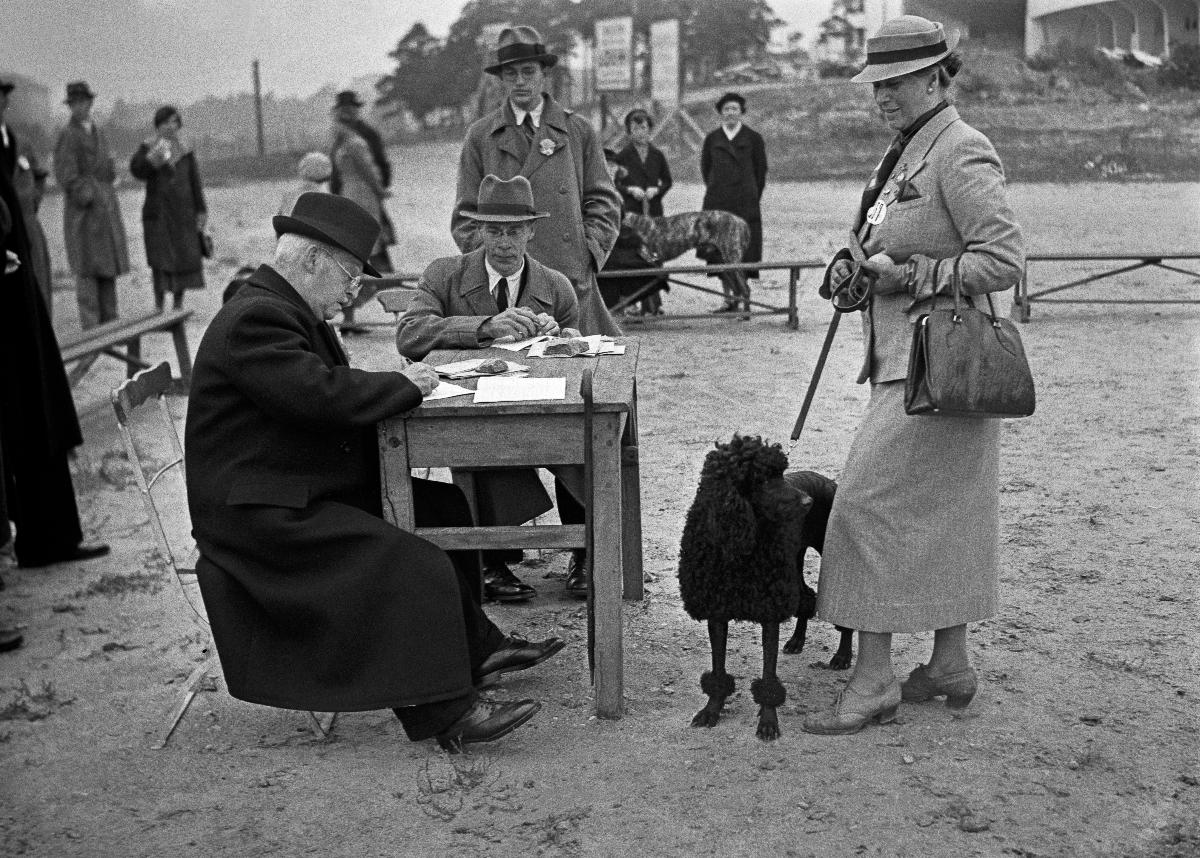
Kansainvälinen koiranäyttely Hippodromilla
Internationell hundutställning på Hippodromen; International Dog Exposition on the Hippodrom
sisällön kuvaus: Kansainvälinen koiranäyttely Helsingin vanhalla Hippodromilla 25.9.1937. content description: International Dog Exposition on the Helsinki Old Hippodrome 25.9.1937. innehållsbeskrivning: Internationell hundutställning på gamla Hippodromen i Helsingfors 25.9.1937.
Kuvaaja: Sundström, Hugo, kuvaaja
Vuosi: 1937
Paikka: Suomi, Uusimaa, Helsinki
Aiheet: lemmikkieläimet; koira; näyttelyt; tuomarit (oikeus); kilpailut; HBL; pets; dog; exhibitions; judges; animals; domestic animals; dogs; expos; dog expositions; competitions; sällskapsdjur; hund; utställningar; domare (juridik); djur; husdjur; hundar; tävlingar; hundutställningar; domare